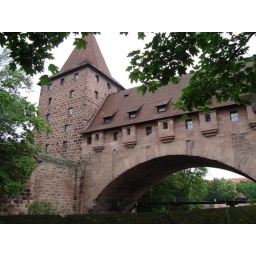
City wall over the river